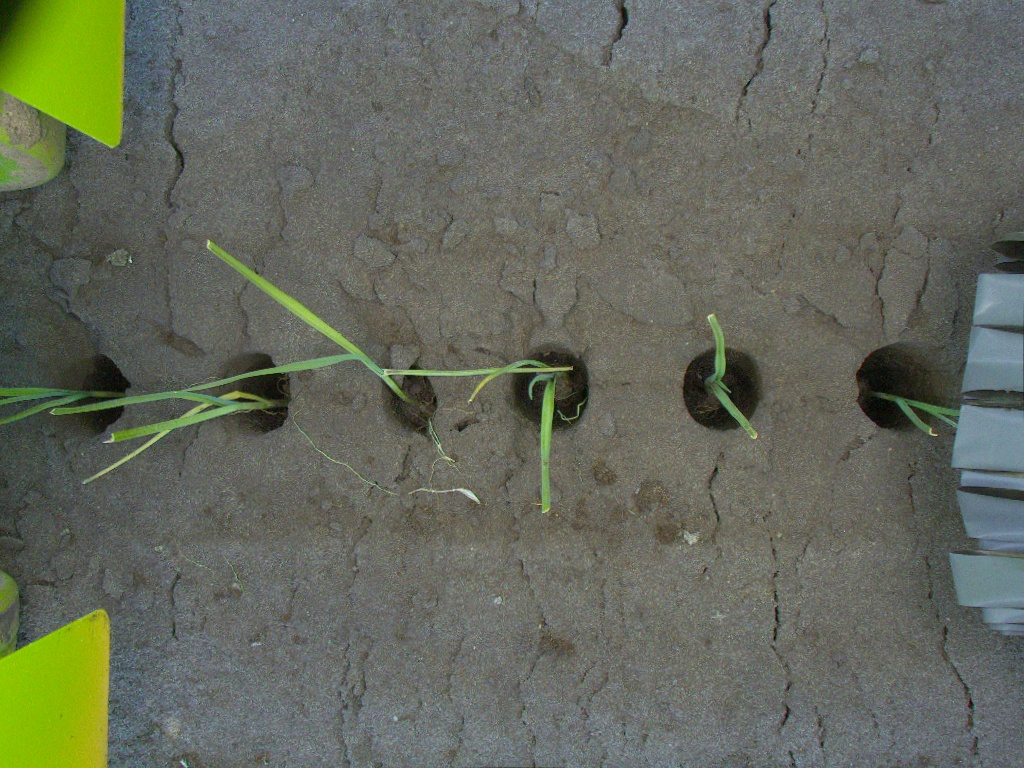
Crop: leek
Objects: stem_leek, stem_leek, stem_leek, stem_leek, stem_leek, stem_leek, leek, leek, leek, leek, leek, leek